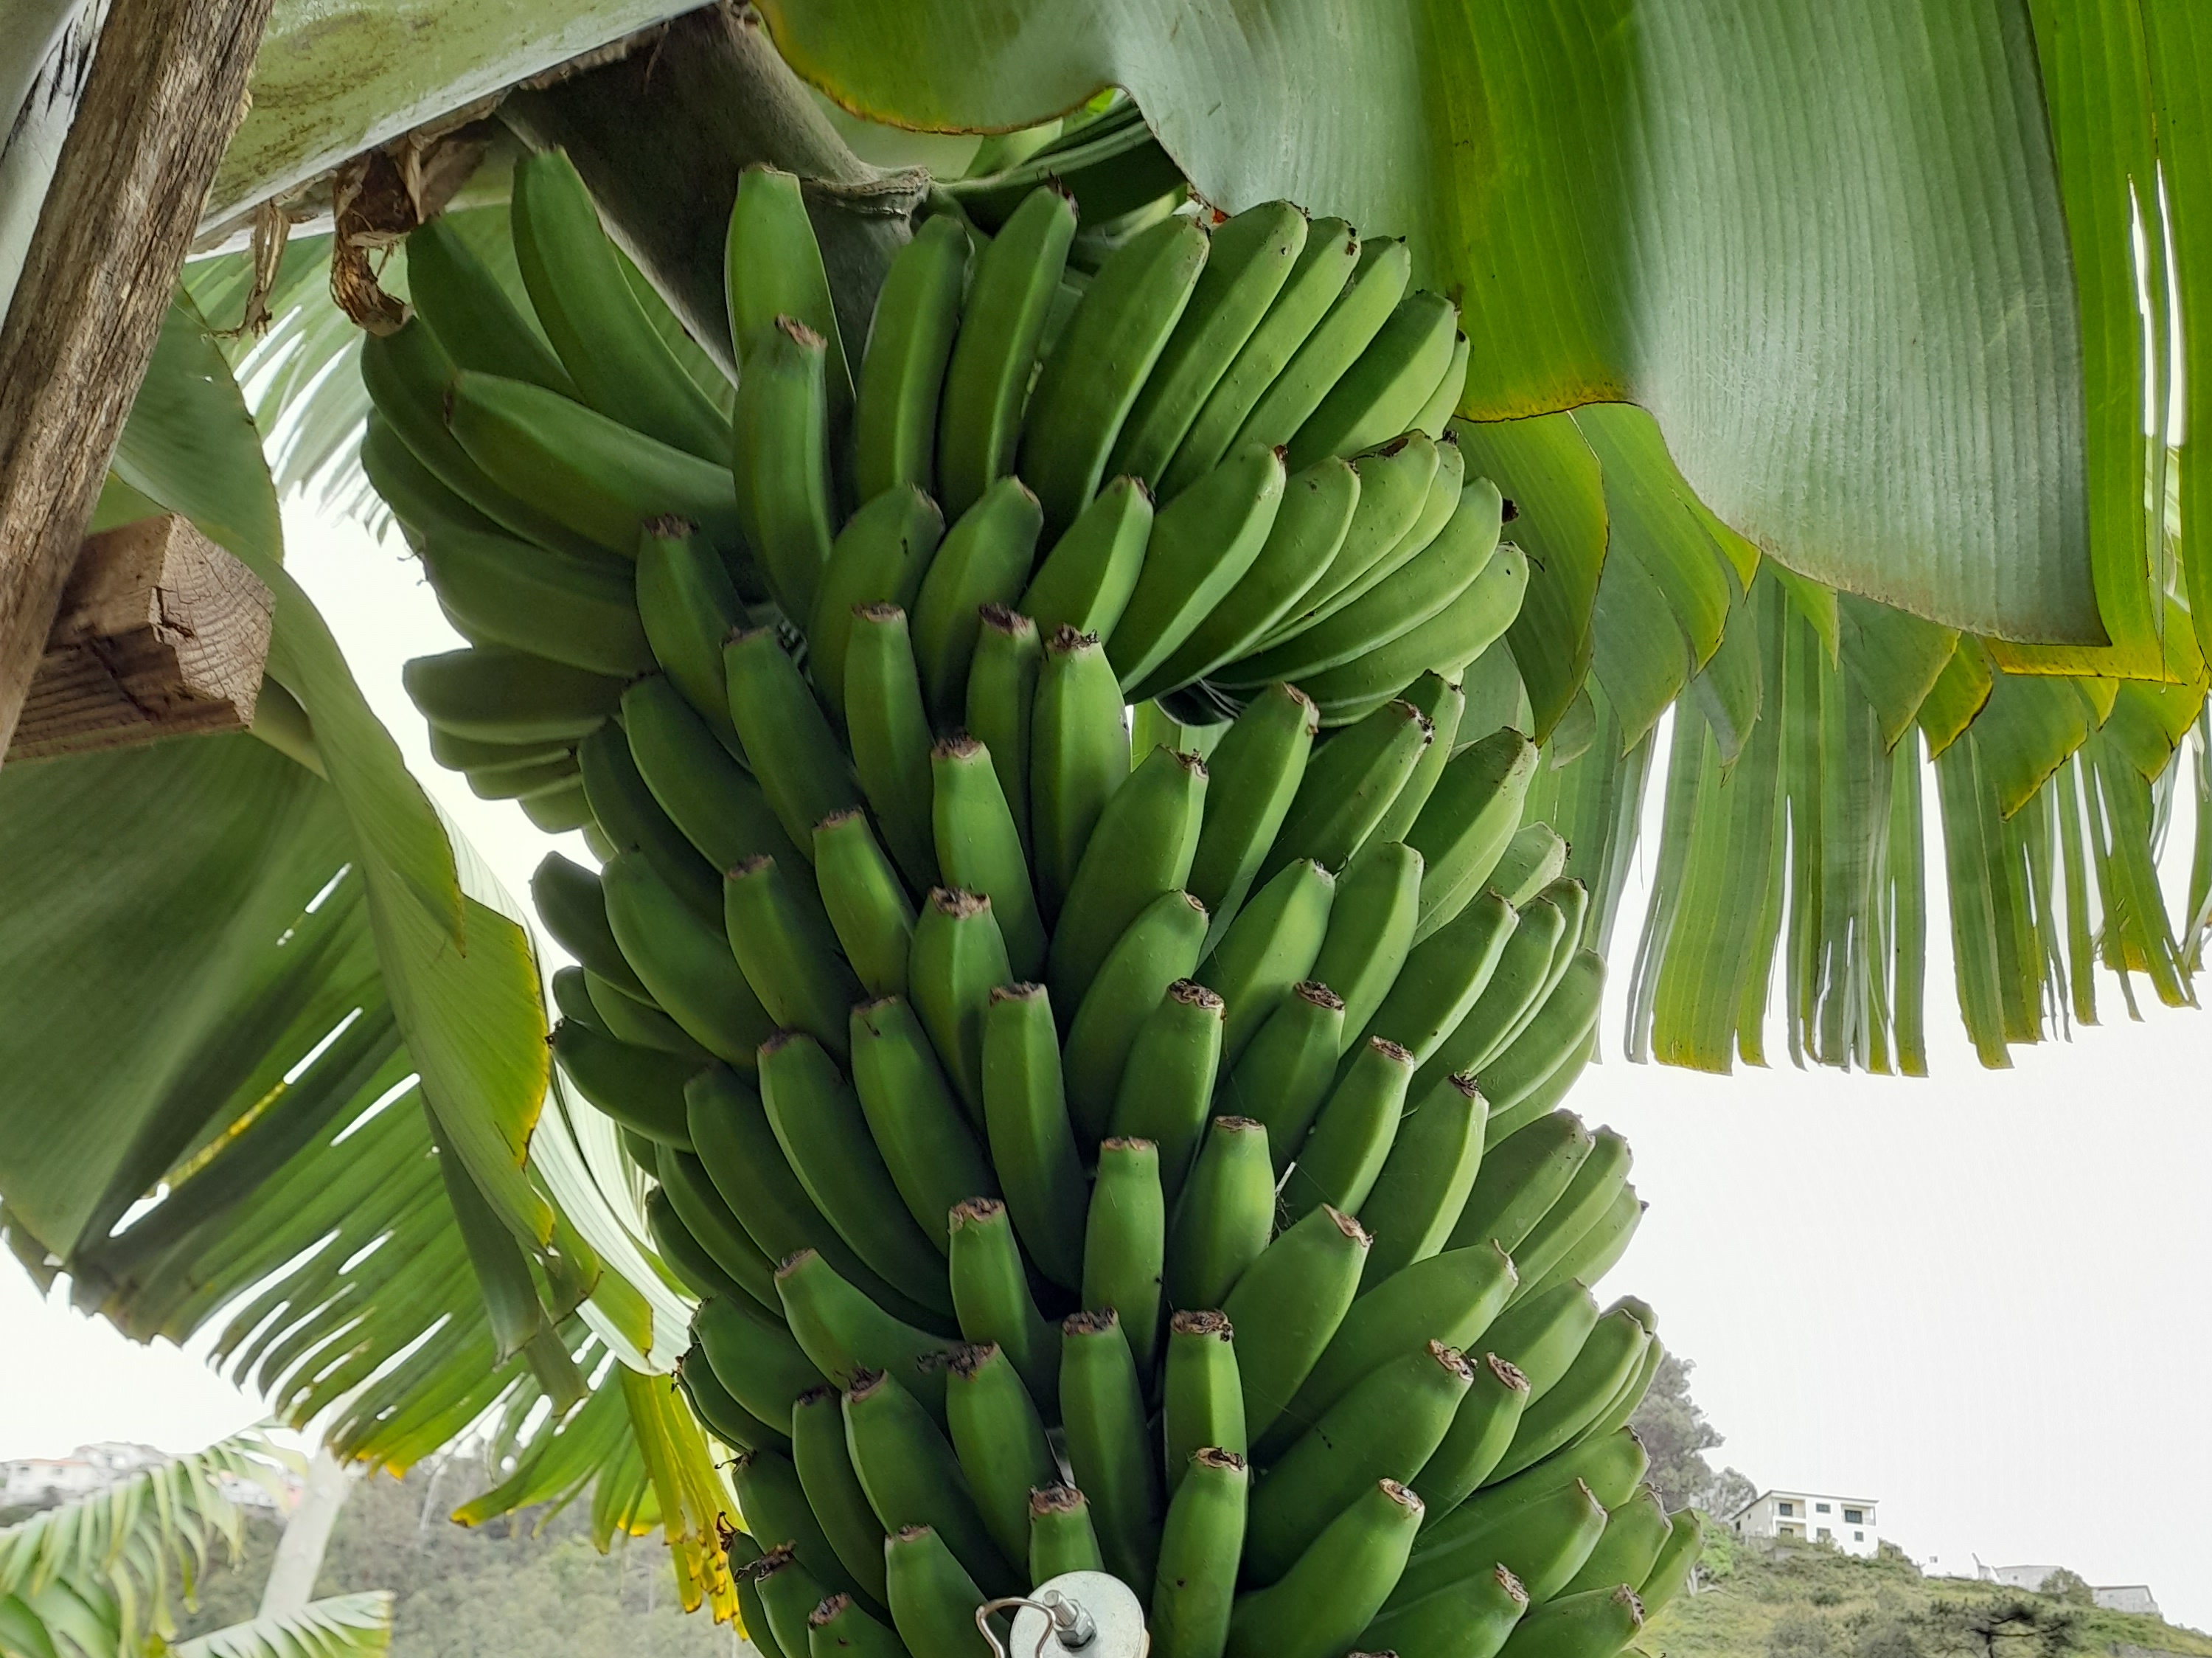
Label: Keep